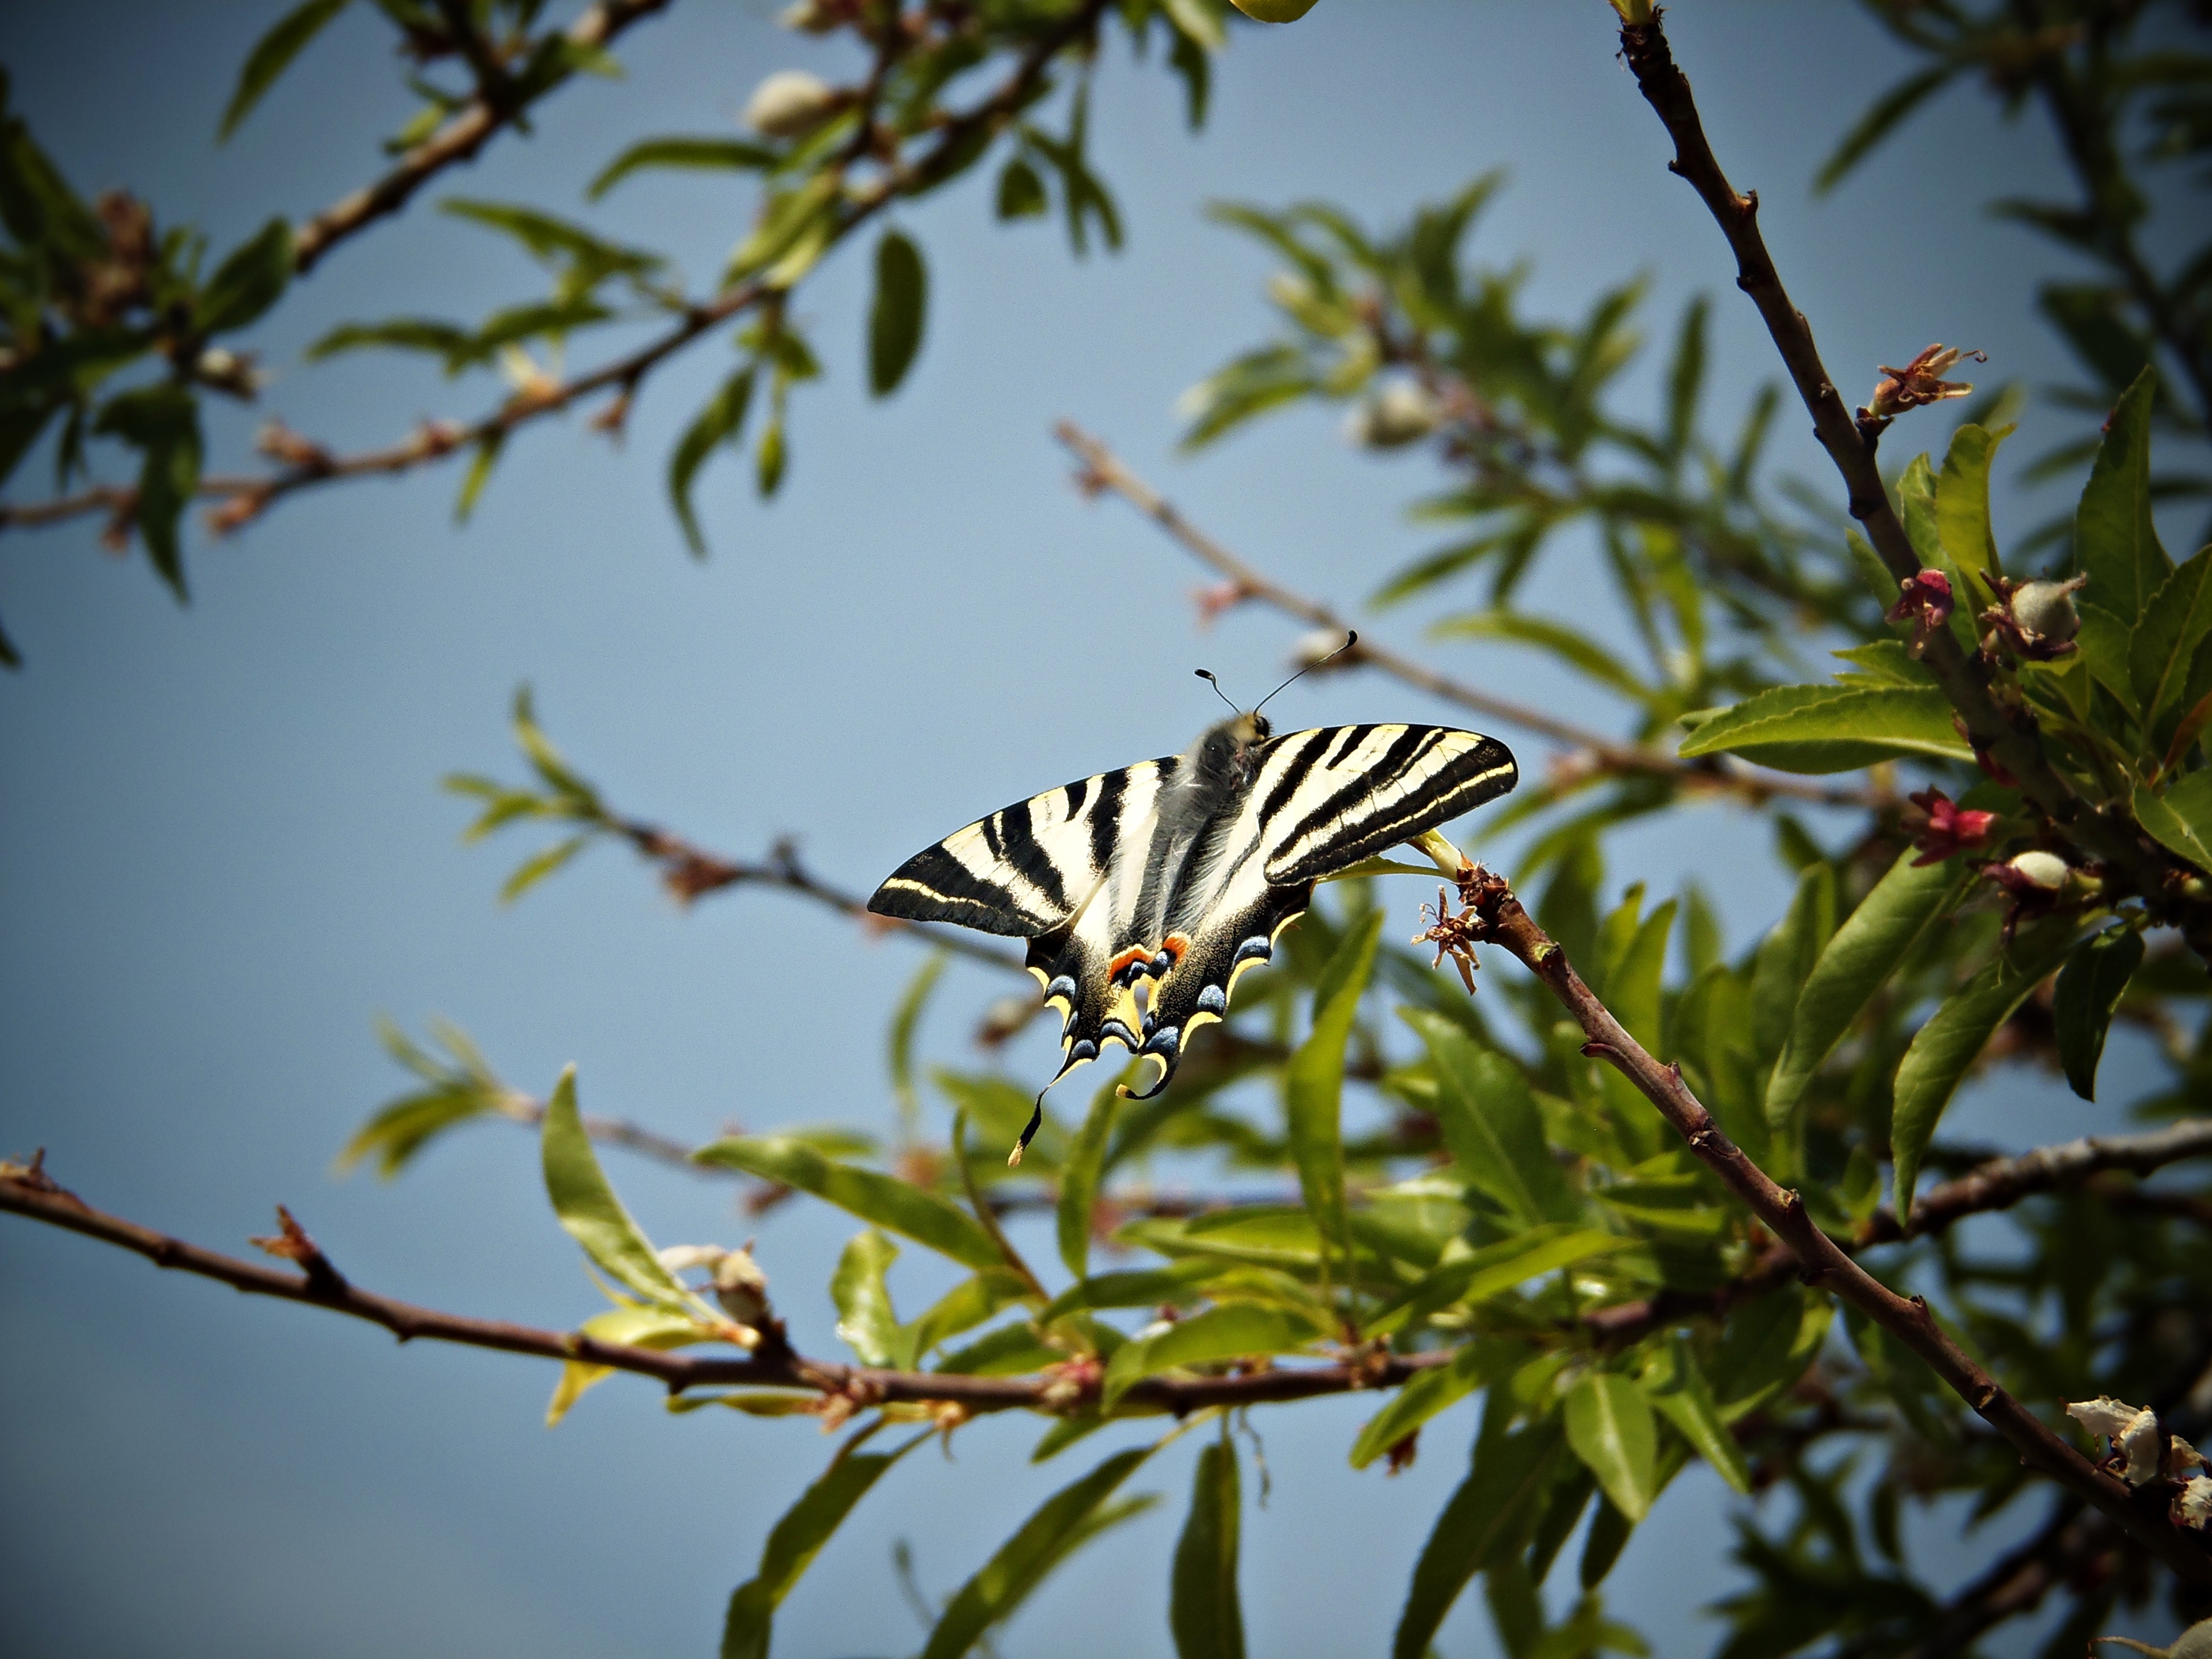
landscape, tree, nature, branch, sky, leaf, flower, wildlife, insect, botany, blue, butterfly, flora, fauna, invertebrate, close up, monarch butterfly, macro photography, butterfly wings, pollinator, moths and butterflies